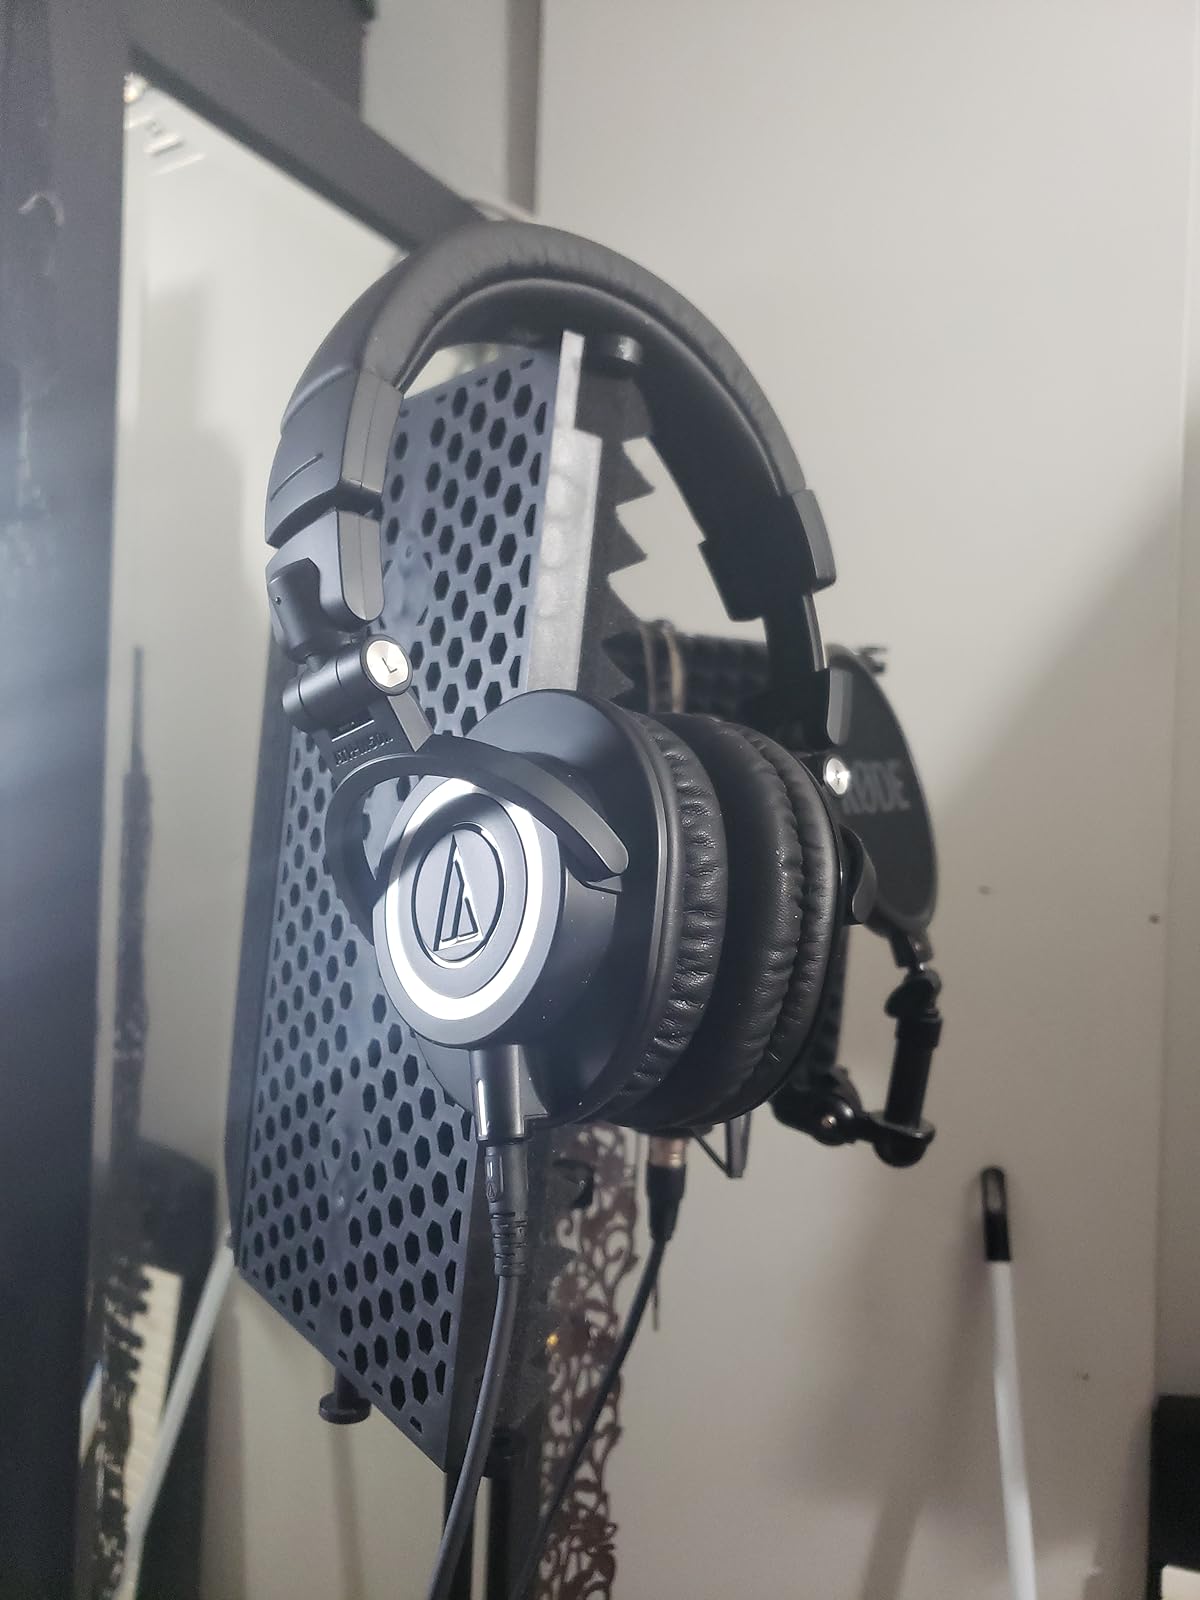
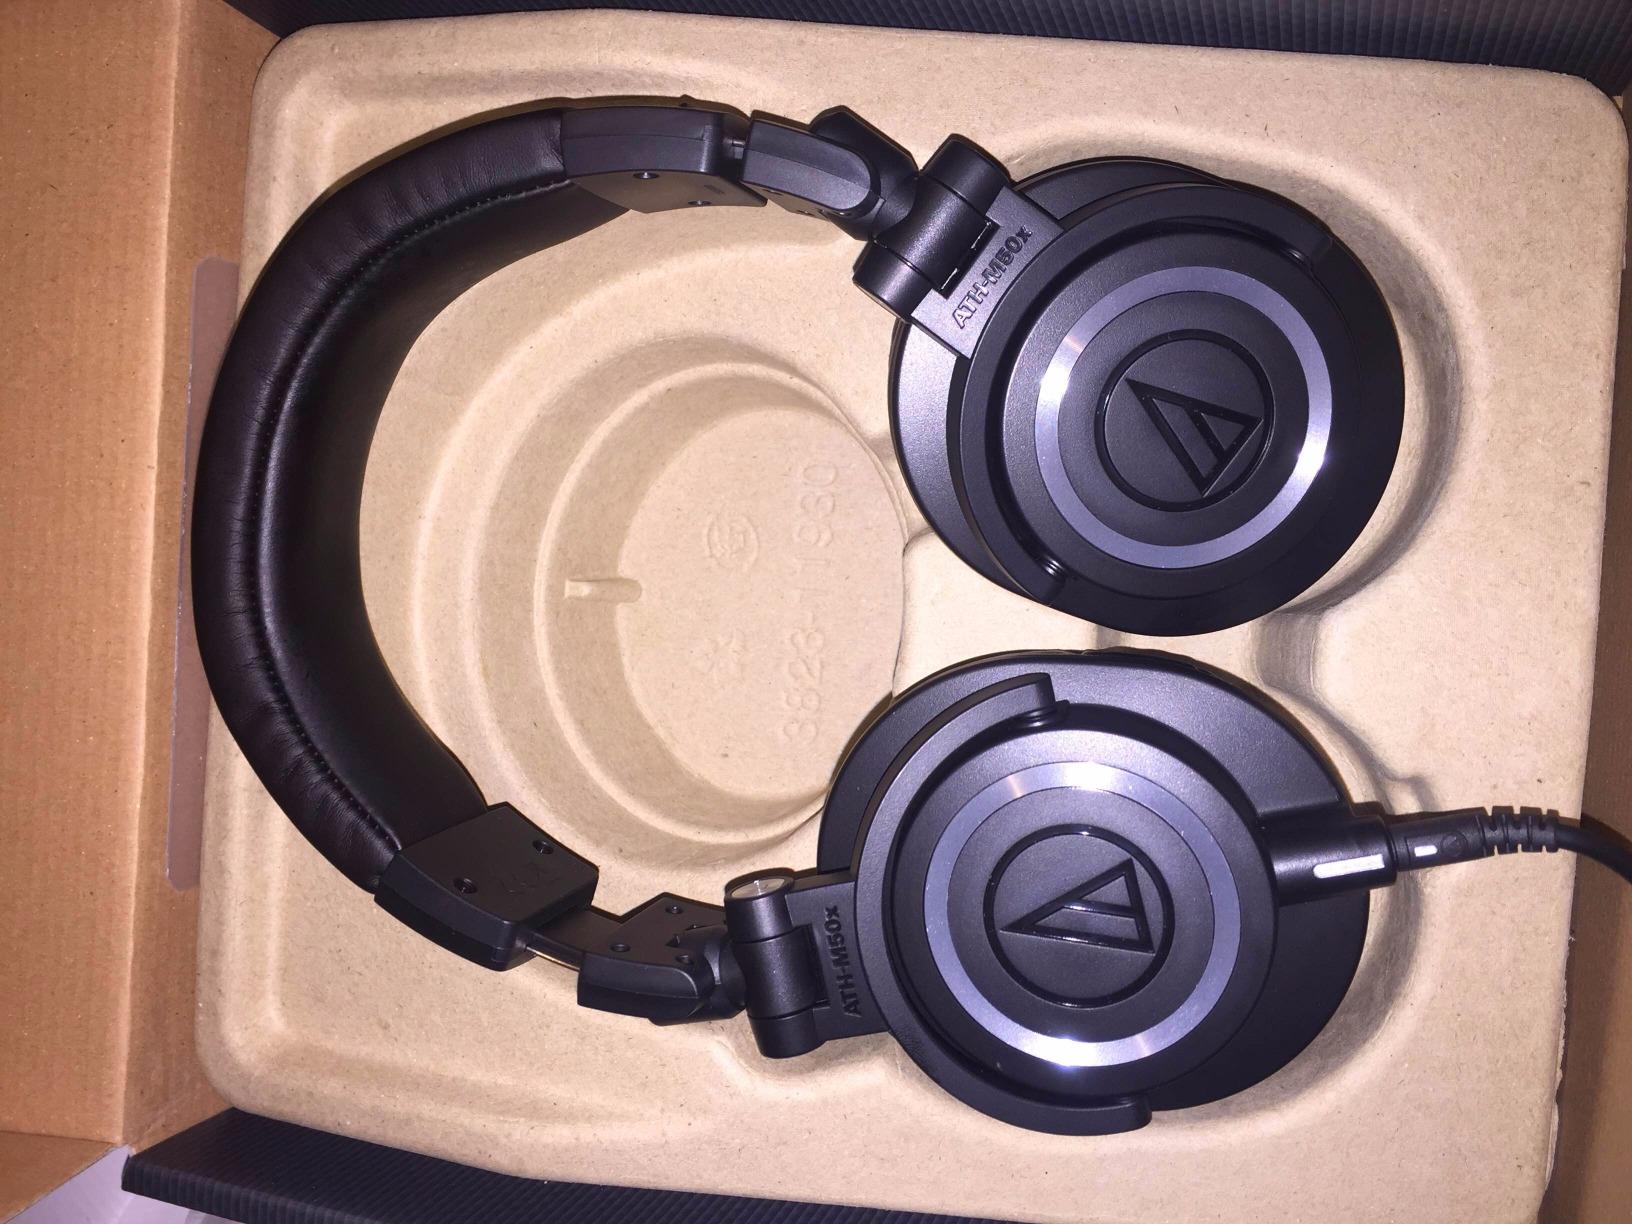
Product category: headphones
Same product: yes